The Prince Who Turns into a Frog

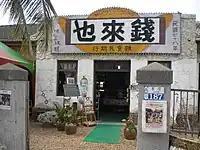
"Money Coming" store at Southwest Coast National Scenic Area

The Prince Who Turns into a Frog Original Soundtrack (王子變青蛙 電視原聲帶) was released on 13 January 2006 by 183 Club, 7 Flowers and VJ under Sony Music Entertainment (Taiwan). It contains eleven songs, in which four songs are various instrumental versions of the original songs. The opening theme song is "迷魂計" or "Enhancing Trick", while the ending theme song is entitled "真愛" or "Pure Love", both sung by 183 Club.